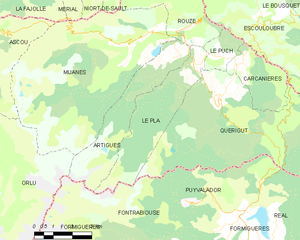
Carte des communes françaises: Le Pla